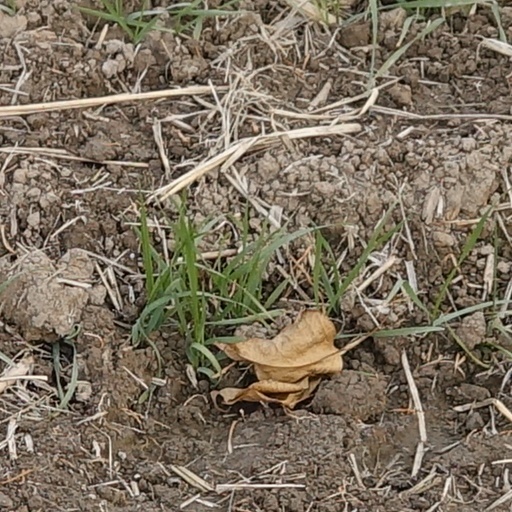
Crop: wheat